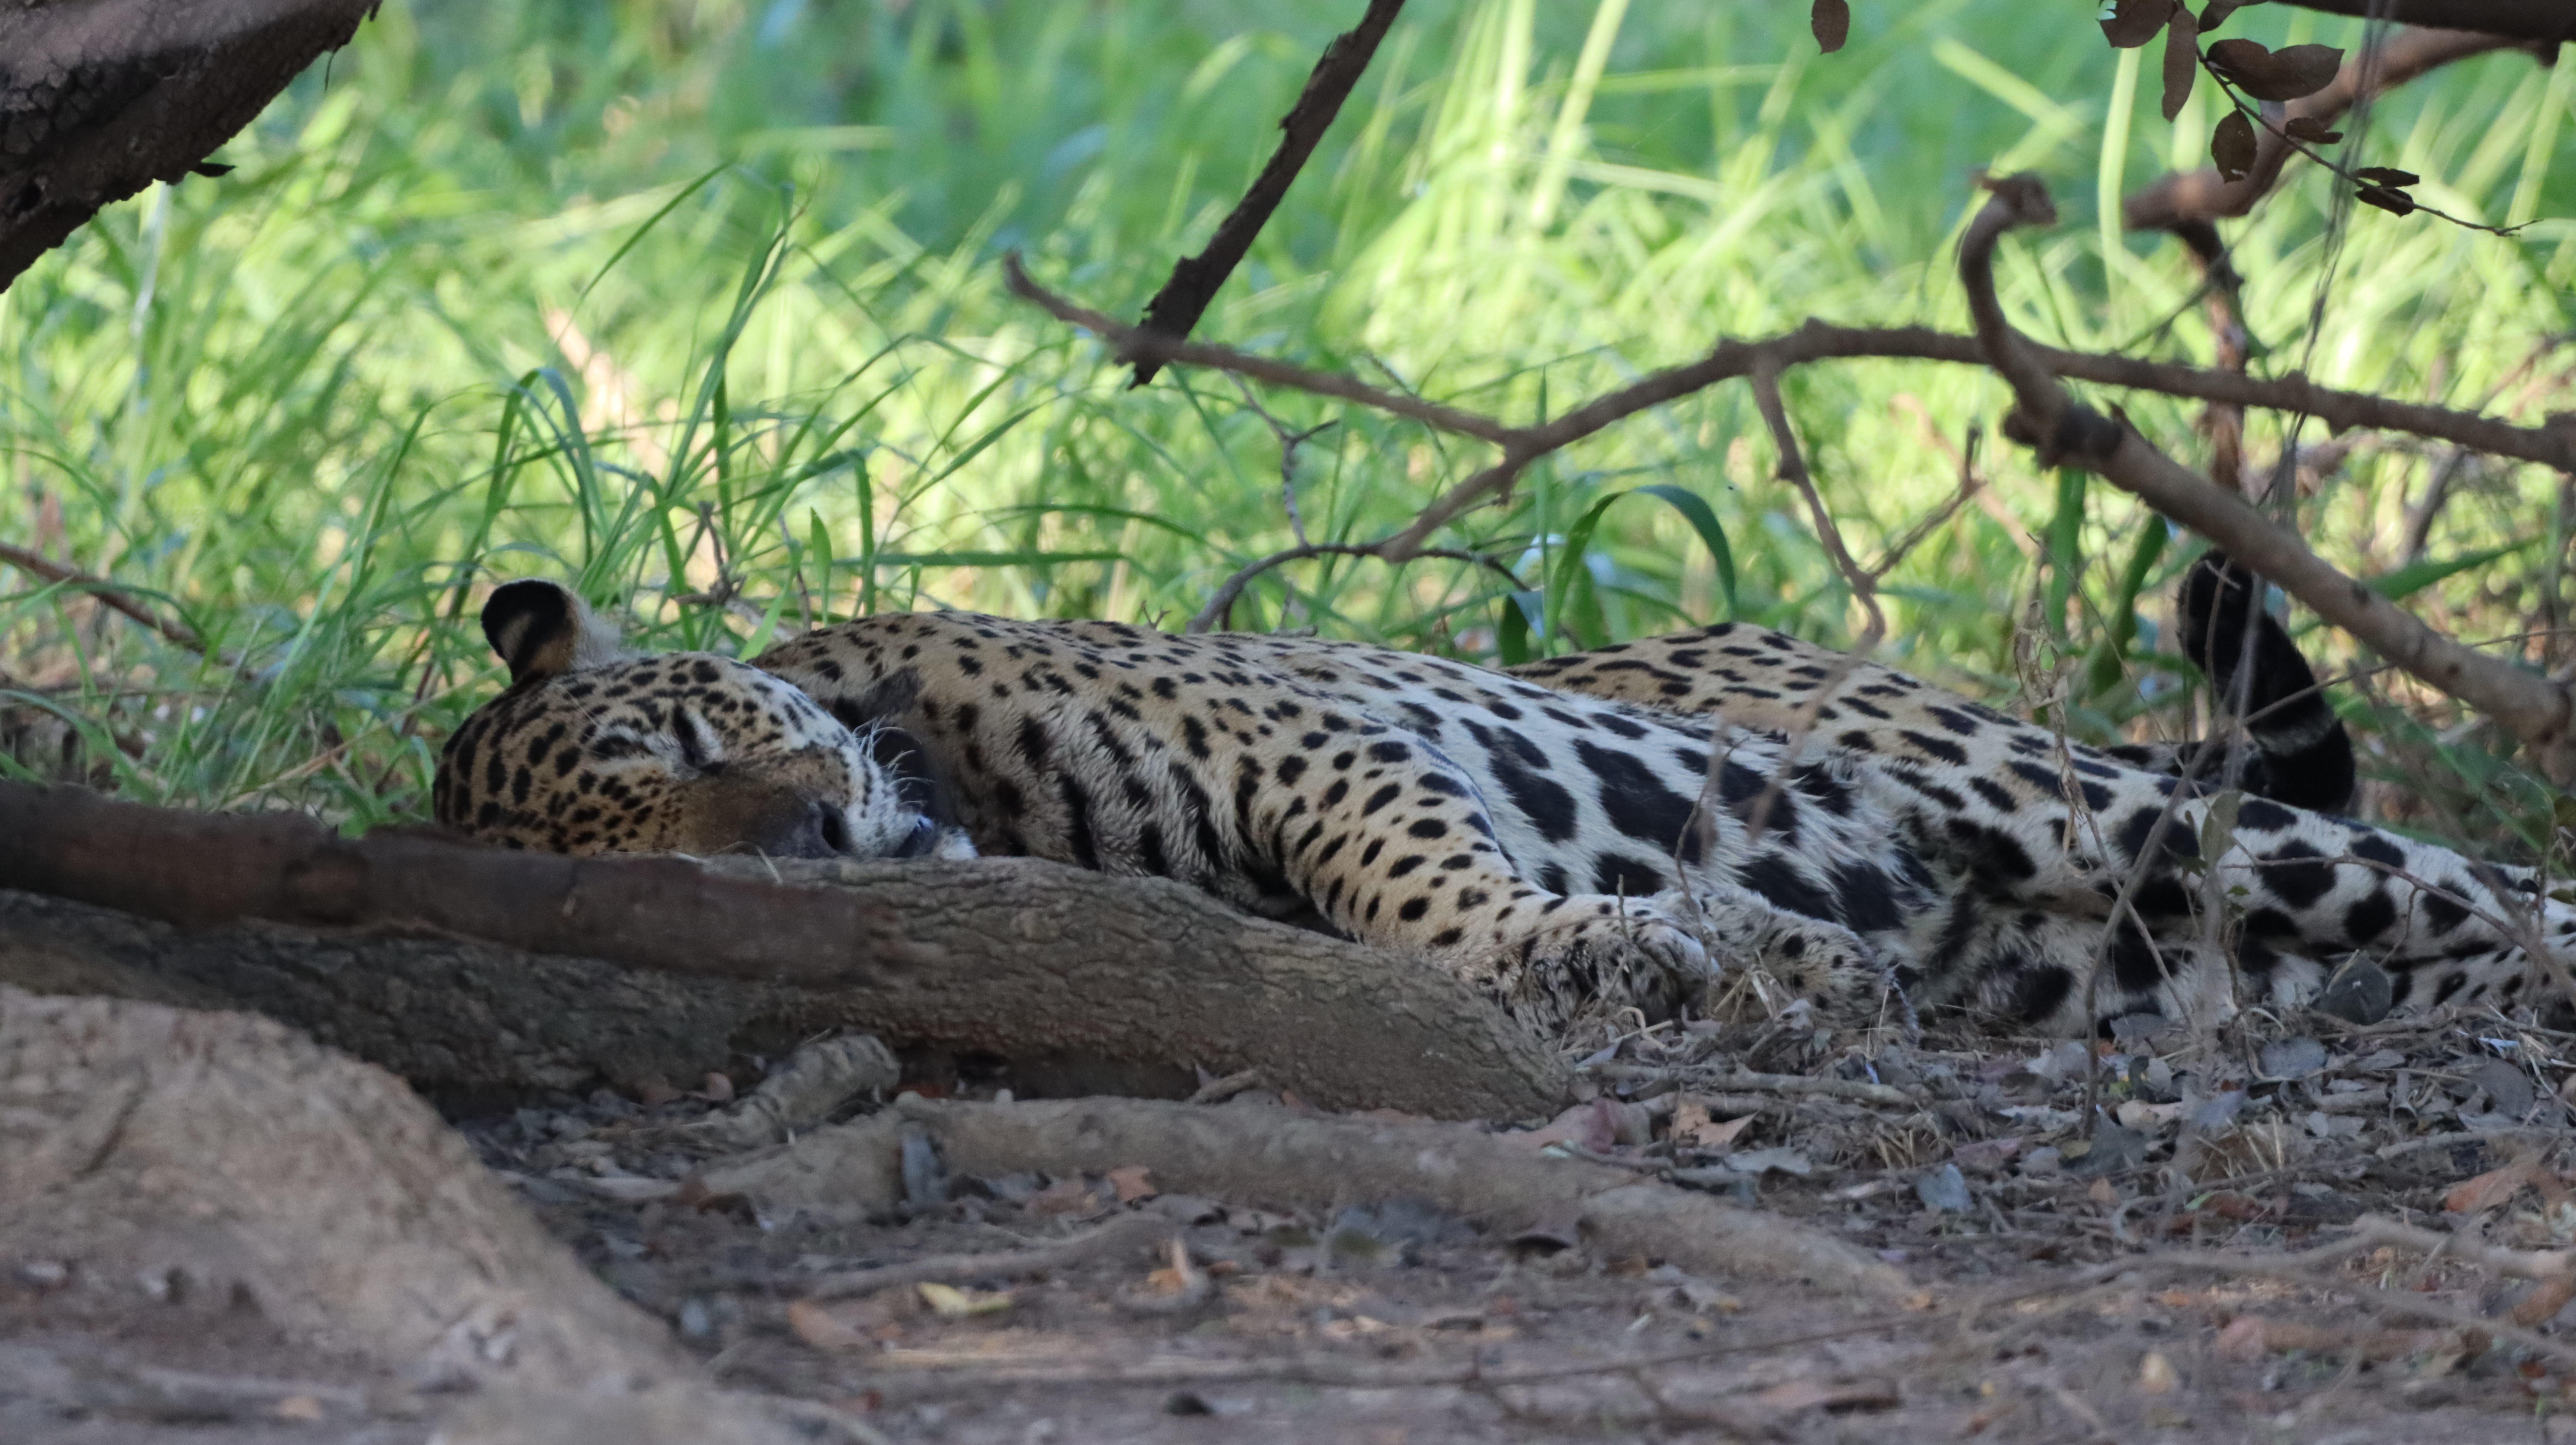
Jaguar: Ousado